Nova Scotia Trunk 8

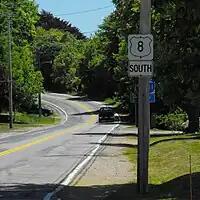
Trunk 8 in Annapolis Royal.

From Liverpool, Trunk 8 runs in a northwesterly direction, following the east bank of the Mersey River to Milton. North of Milton, the road leaves the river, mostly travelling through forest land, to the village of Caledonia and west to the main entrance to Kejimkujik National Park. Trunk 8 crosses the Mersey River again at Maitland Bridge, following its west bank and the shores of several lakes to Milford; where it continues northward to the village of Lequille and the town of Annapolis Royal, where the route ends.